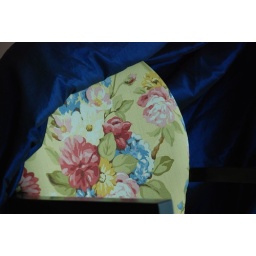
floral upholstery against our beautiful cobalt blue taffeta silk curtain